Heikki Paasonen (presenter)

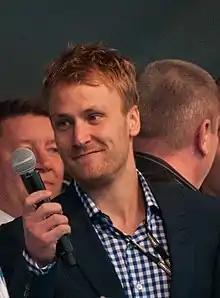
Heikki Paasonen at 2011 IIHF World Championship gold medal celebrations in Helsinki

Heikki Valtteri Paasonen (born ) is a Finnish television presenter.